Bishop Scott Academy

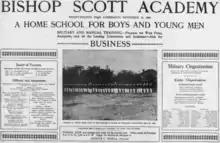
1903 advertisement for Bishop Scott Academy

After 23 years of service, Hill retired in 1901 after a disagreement with the school's board of trustees. Some of the trustees had argued that the diocese should operate the school. They said that the diocese had acted outside its legal limits in granting a lease to Hill. Not wishing to become an employee of the diocese, Hill departed on amiable terms. His first wife, Jessie K. Adams, died in 1901. Hill married Laura E. MacEwan, the widow of the Academy's chaplain, that same year. Originally a Democrat, Hill shifted allegiance to the Republican party in 1896, due to his support for the gold standard. A Freemason, Hill obtained the Knights Templar degree of the York Rite. He started the Hill Military Academy elsewhere in the city, and later became an agent for President William Howard Taft.